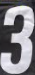
Number: 3